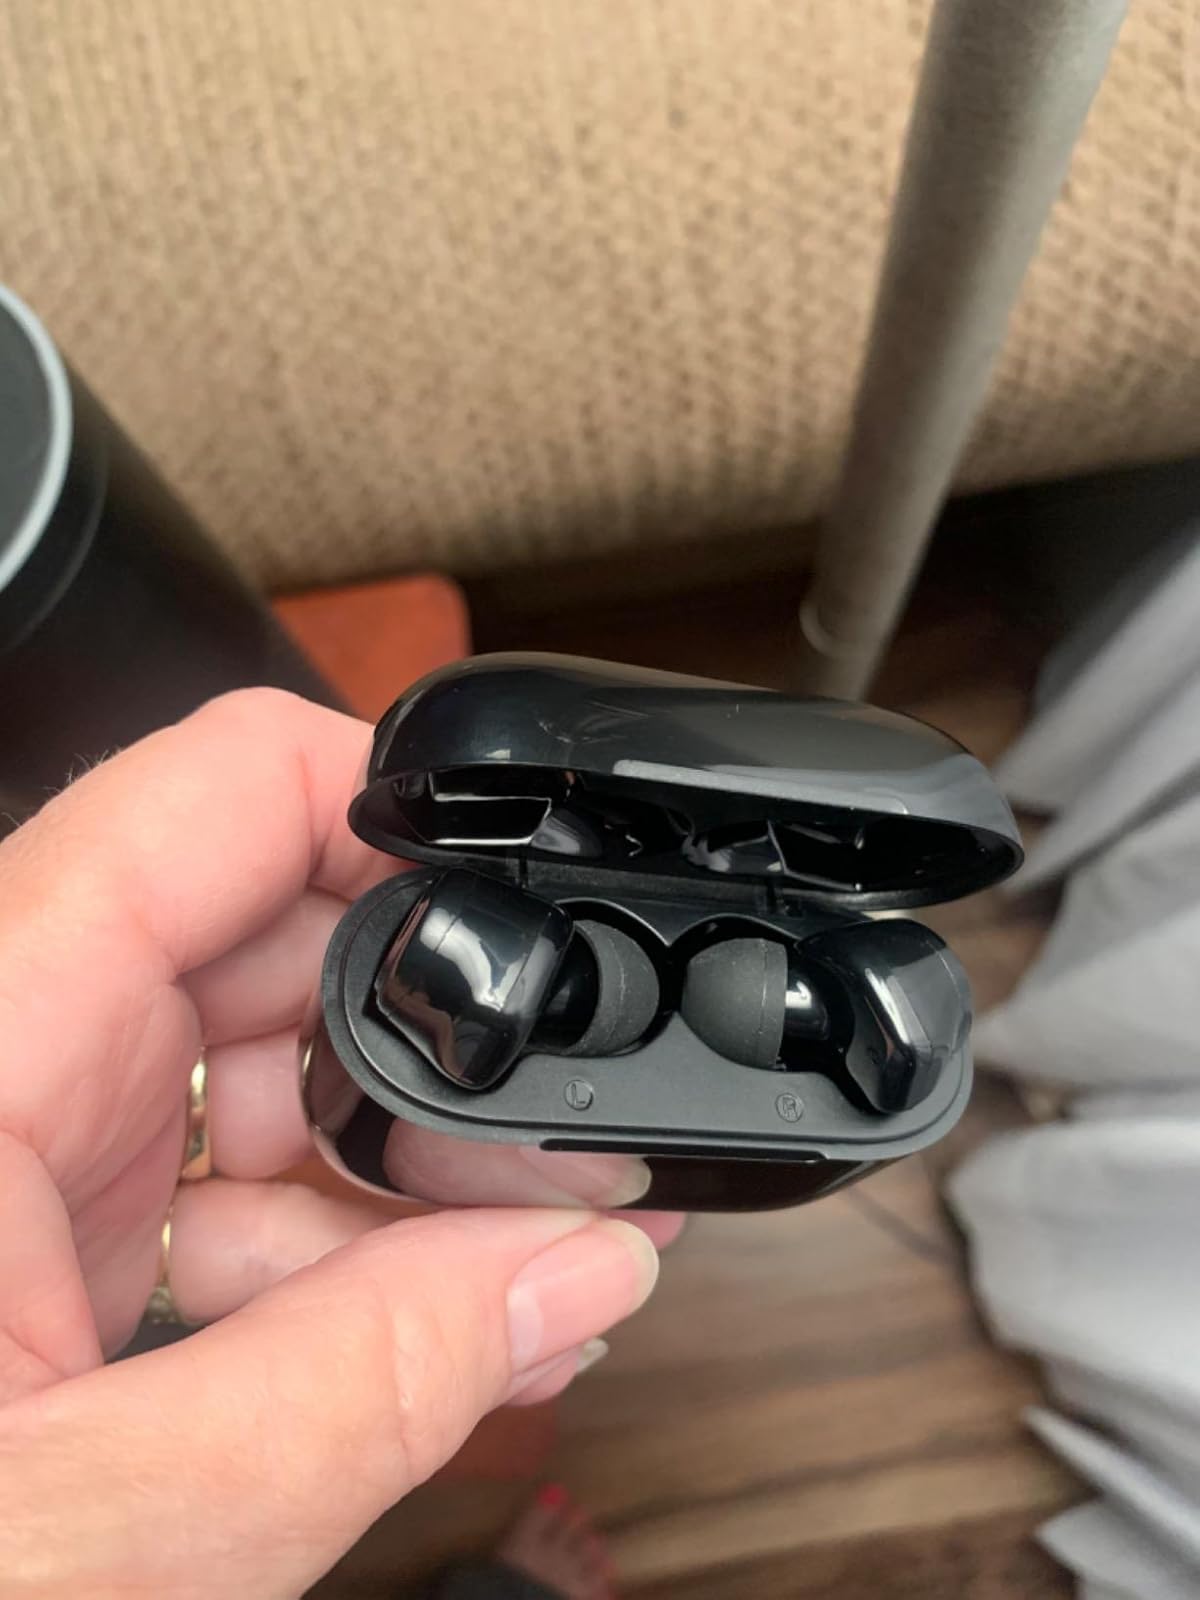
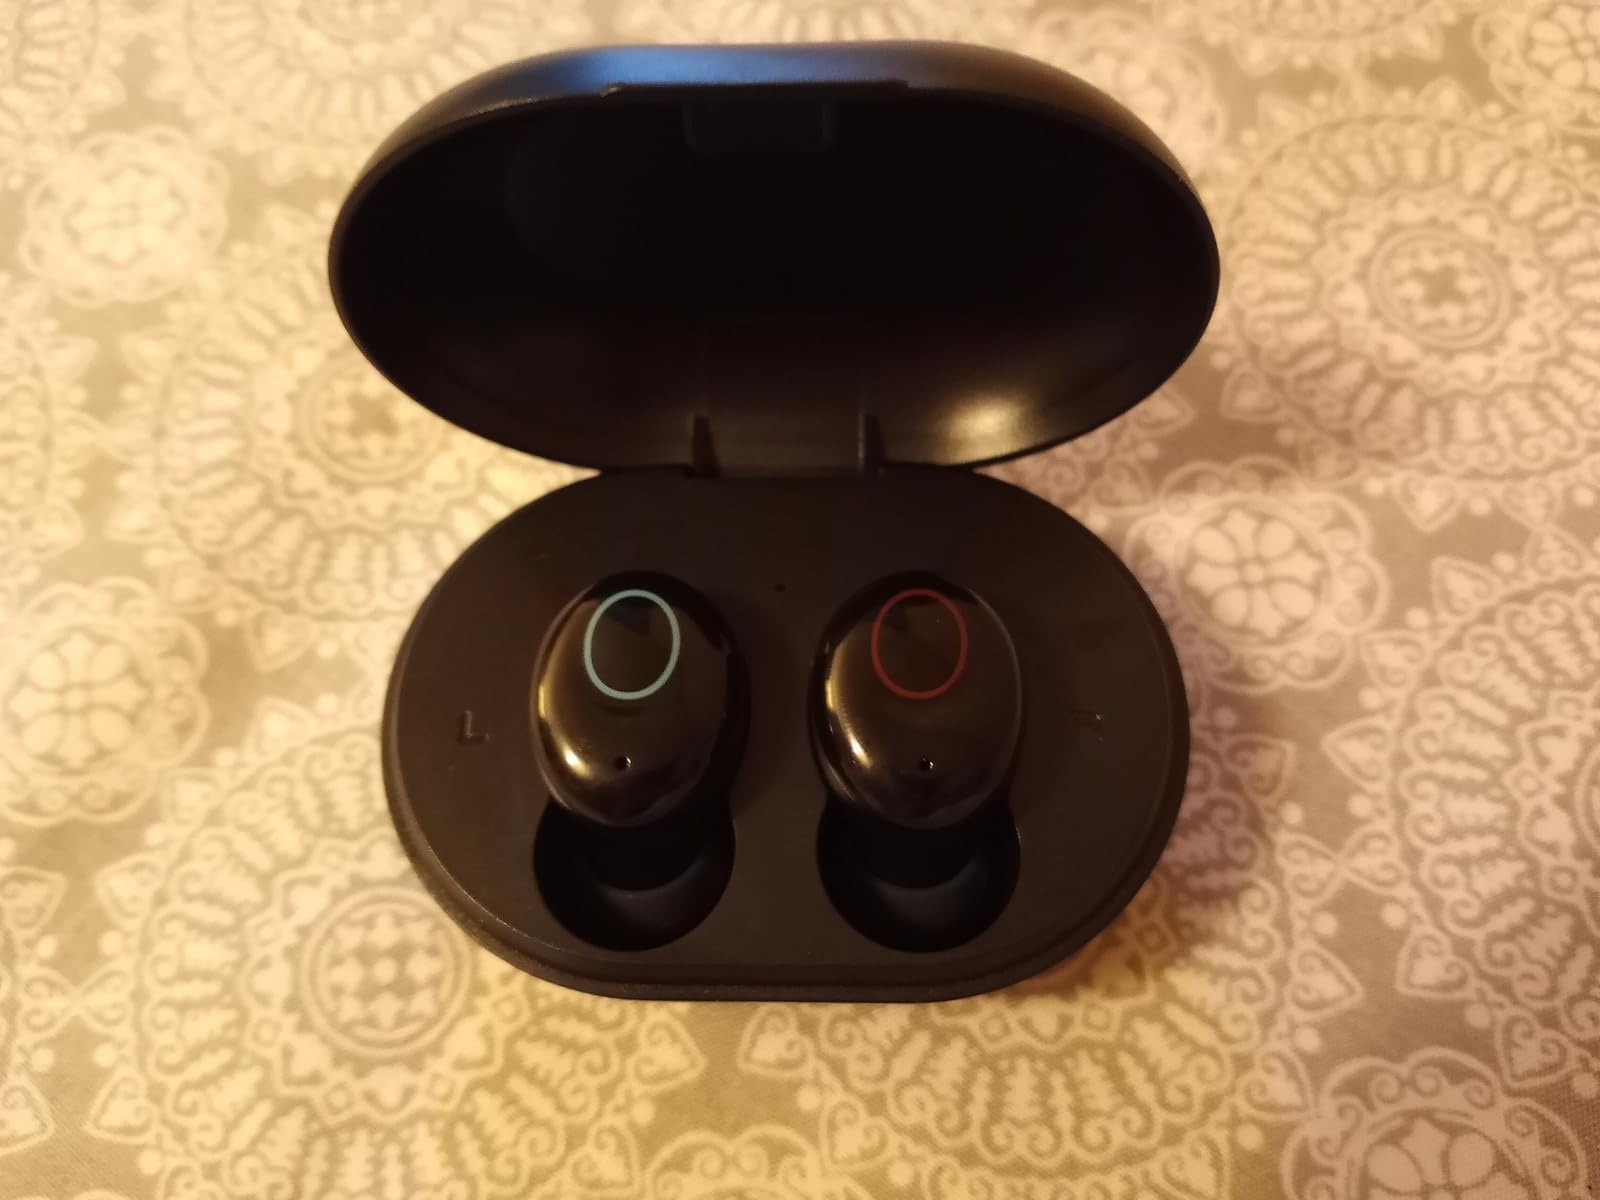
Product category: earbuds
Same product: no